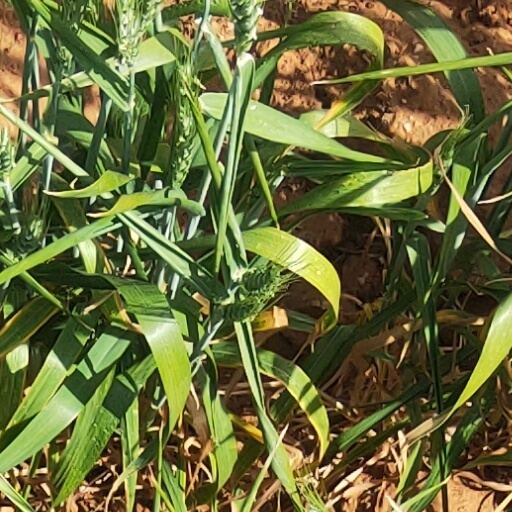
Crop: wheat